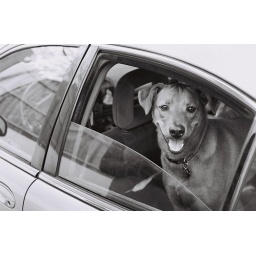
dog in car